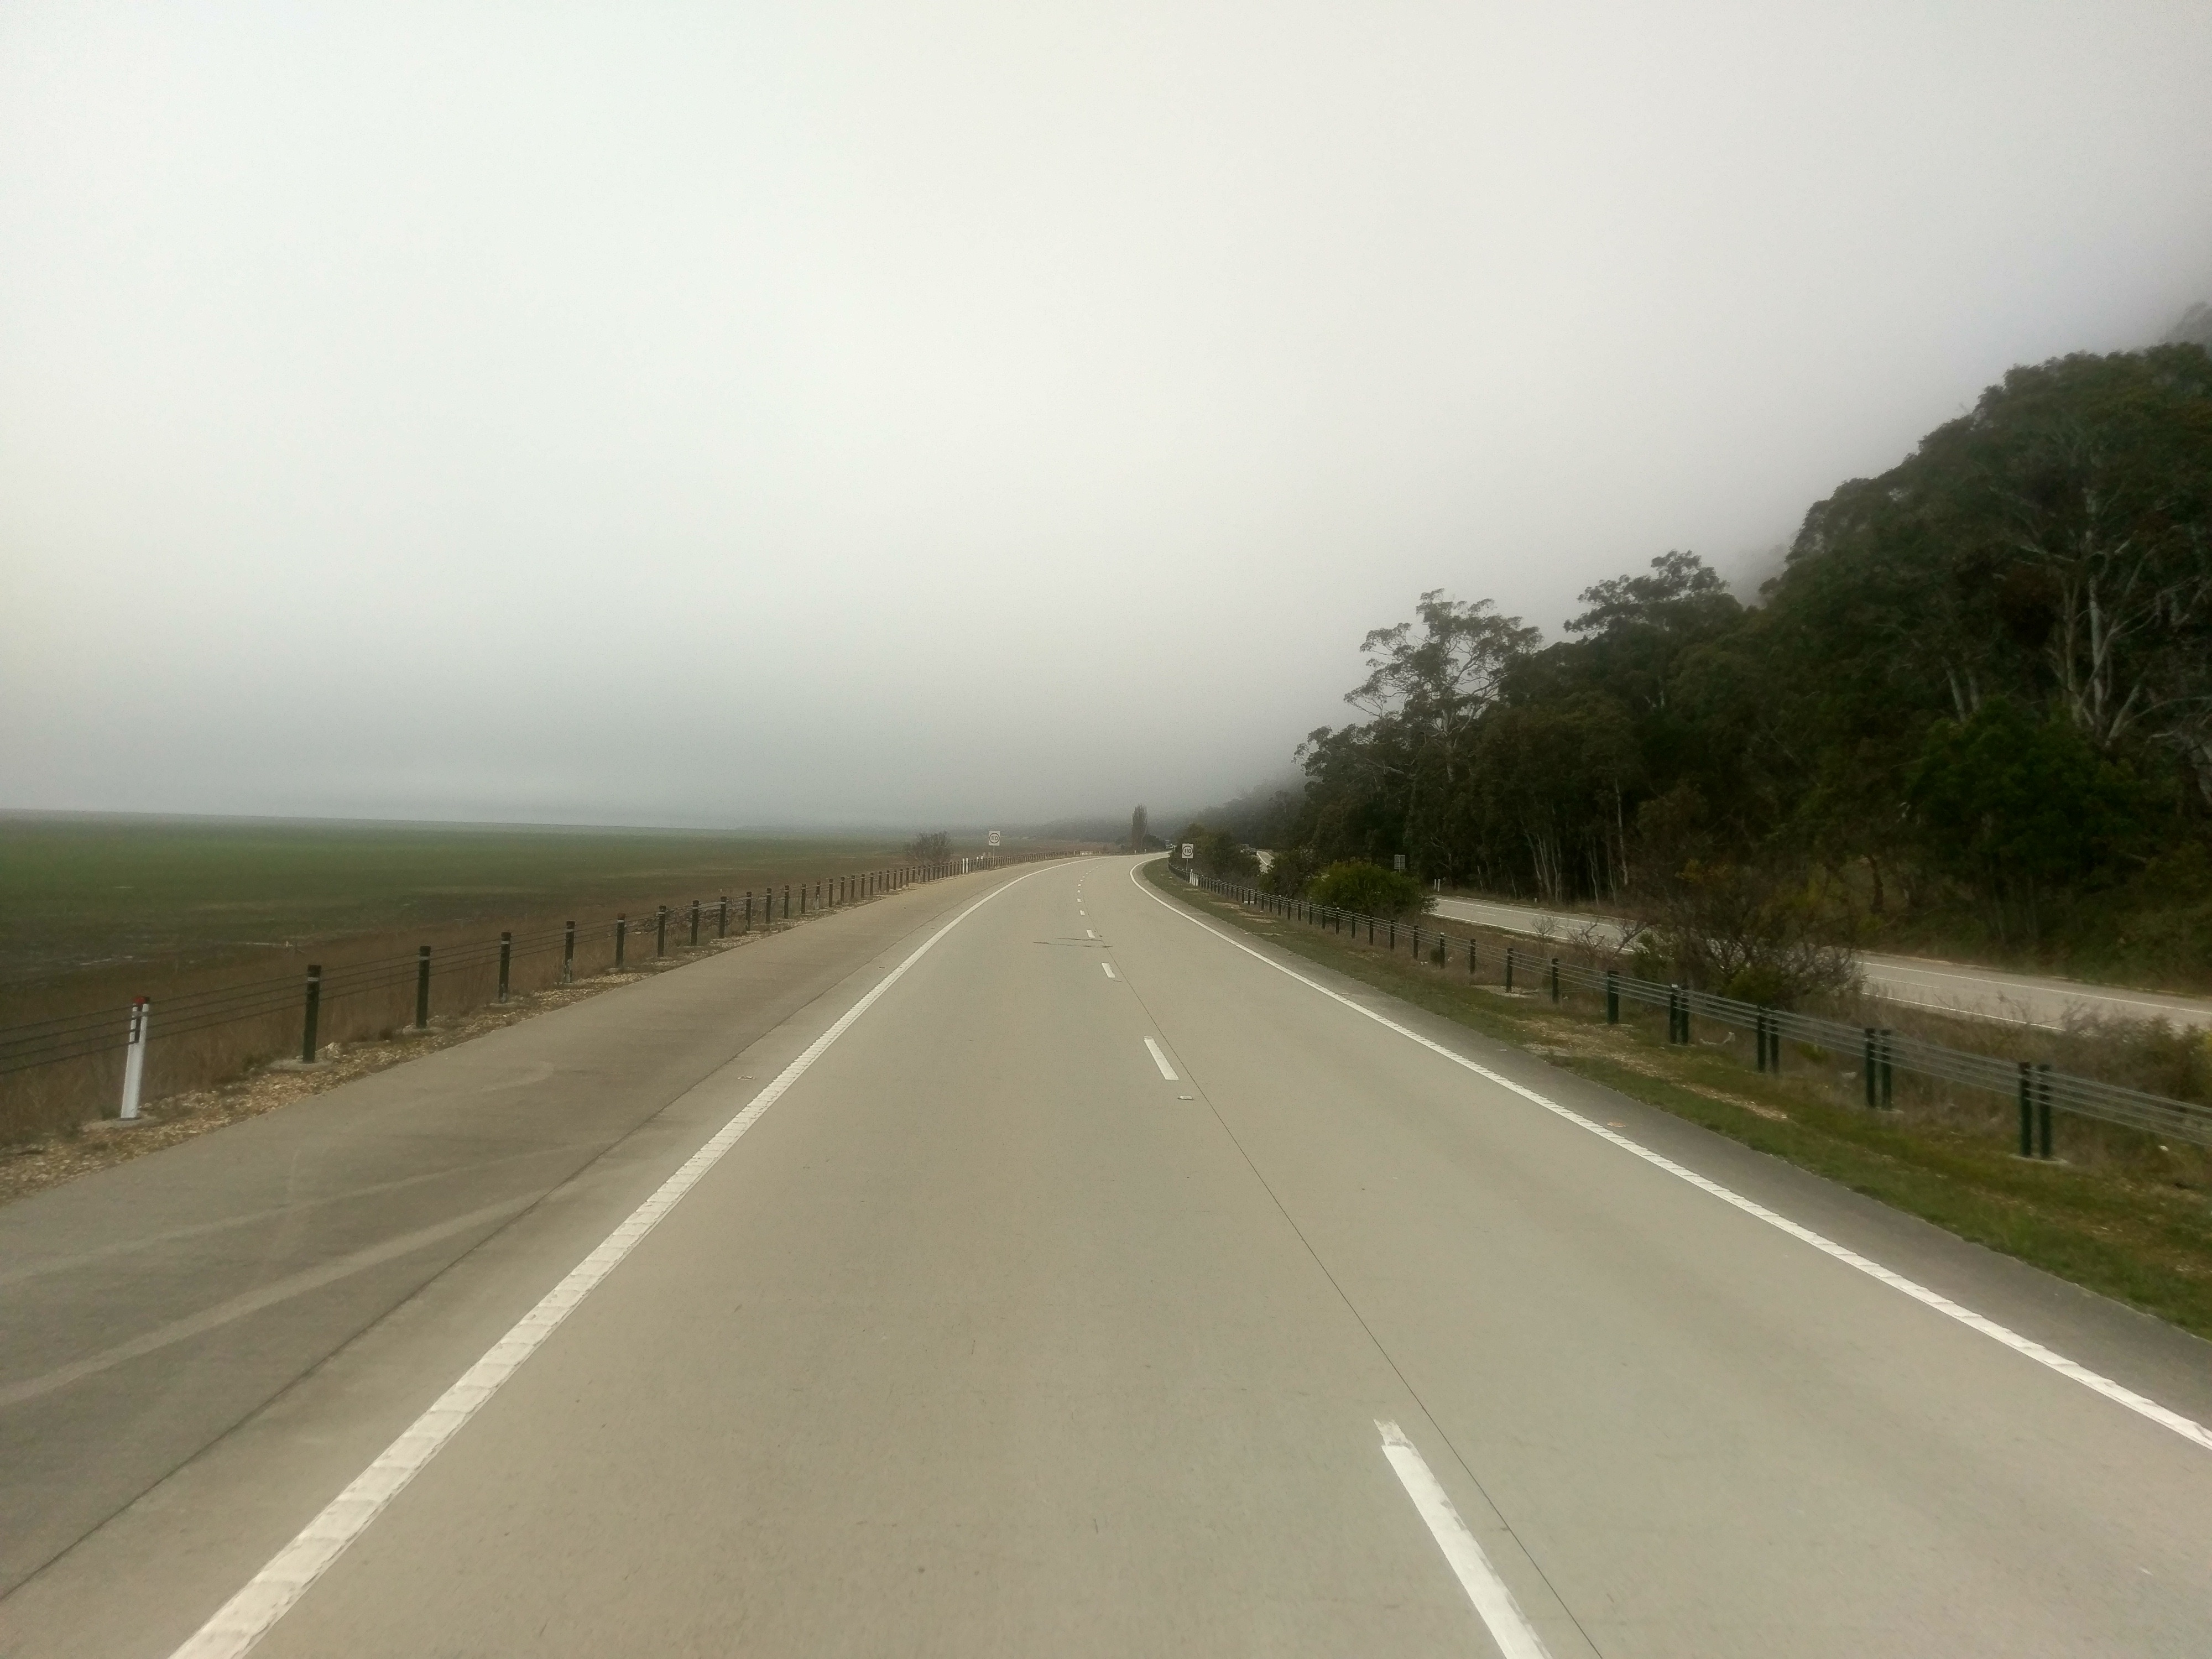
road, highway, driving, lane, shoulder, road trip, infrastructure, road surface, atmospheric phenomenon, nonbuilding structure, controlled access highway